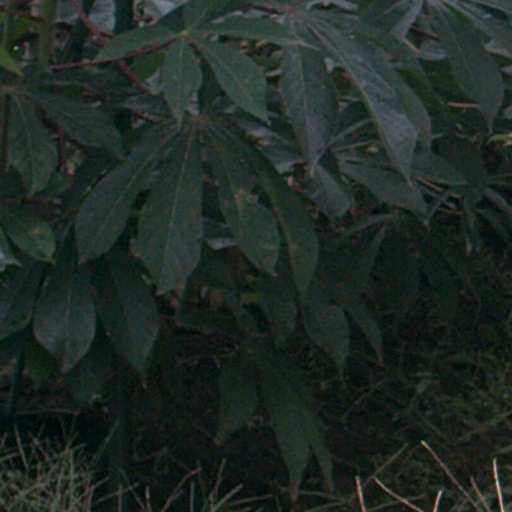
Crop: cassava